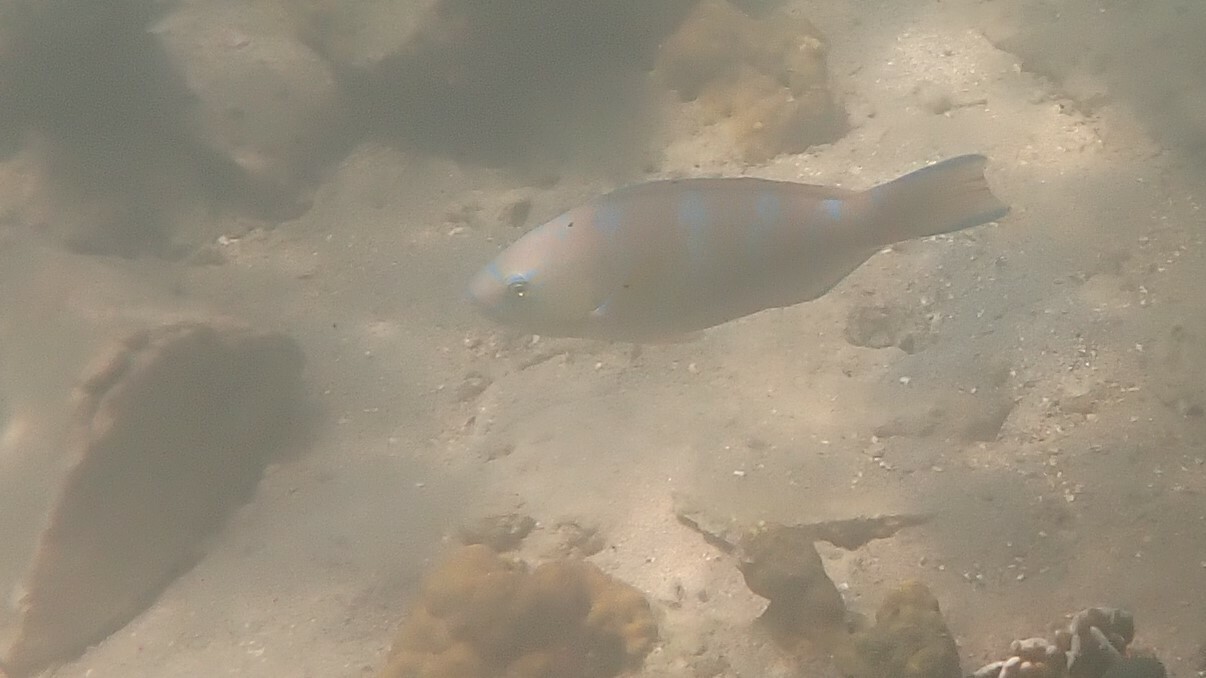
Scarus ghobban (Blue-barred Parrotfish)